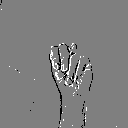
ASL letter: n